Natsume Arata no Kekkon

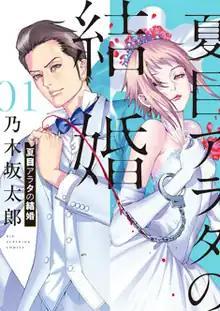
First volume cover

is a Japanese manga series written and illustrated by Tarō Nogizaka. It was serialized in Shogakukan's manga magazine "Big Comic Superior" from June 2019 to January 2024, with its chapters collected in twelve volumes. A live-action film adaptation premiered in September 2024.